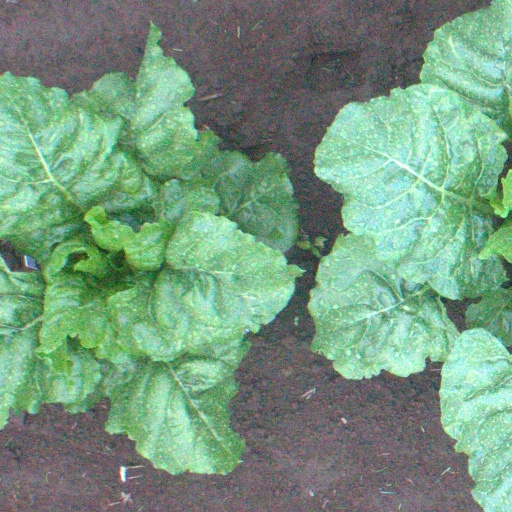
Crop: sugar beet